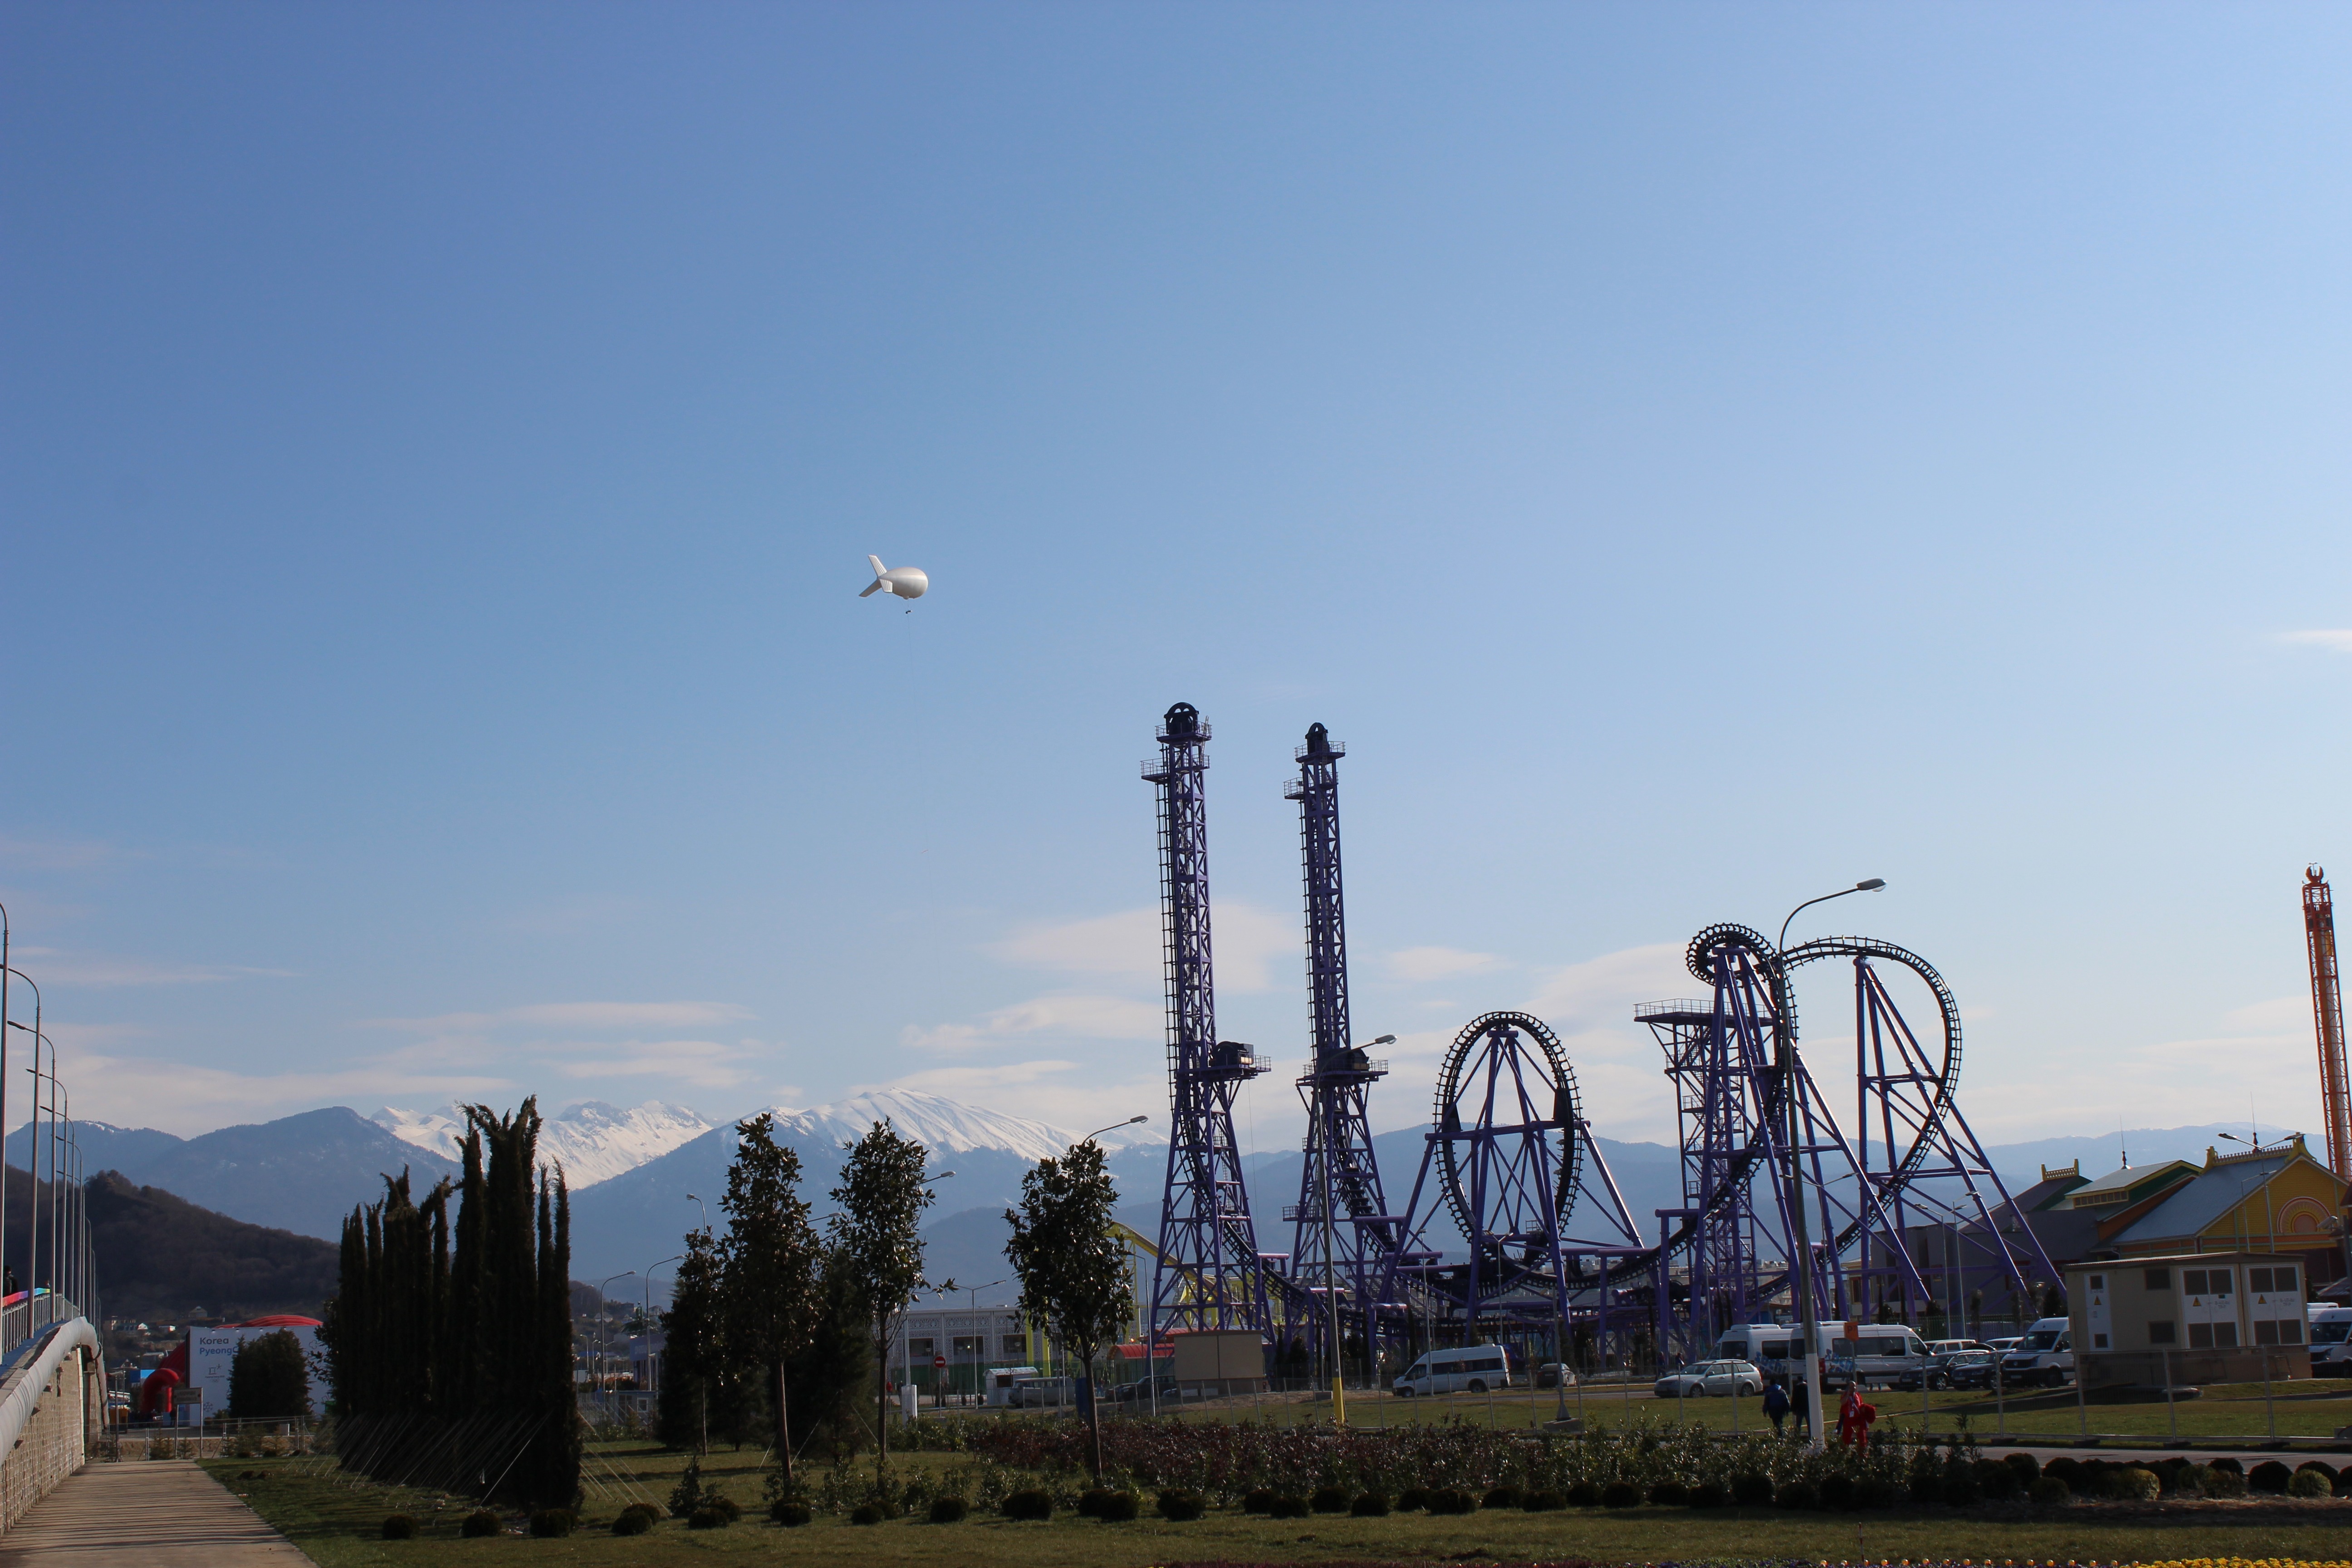
recreation, vehicle, amusement park, park, roller coaster, mountains, olympic park, sochi, outdoor recreation, atmosphere of earth